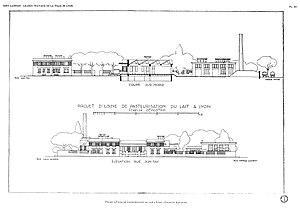
La vacherie du Parc est une ancienne laiterie municipale située le long de l'allée des Moutons du Jardin zoologique de Lyon, au sein du parc de la Tête d'or à Lyon, en France. Elle a été conçue par l'architecte Tony Garnier à la suite d'une commande de la ville de Lyon. Elle était destinée à fournir du lait aux orphelins lyonnais, et incluait une étable, une installation de stérilisation du lait et des logements pour les vachers.